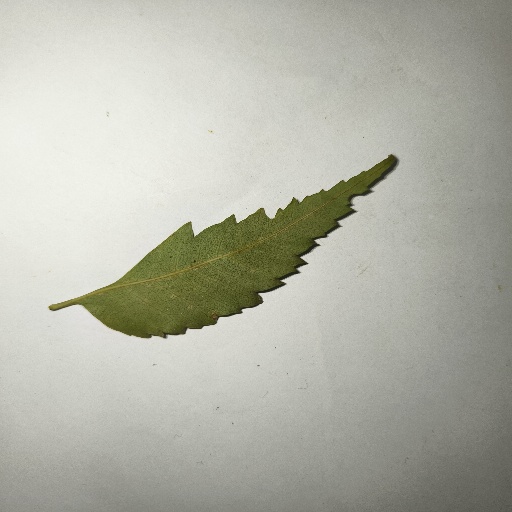
Species: Neem
Leaf condition: Healthy Leaf